Daniel Scott (harbourmaster)

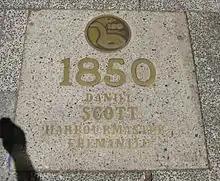
Plaque on St Georges Terrace

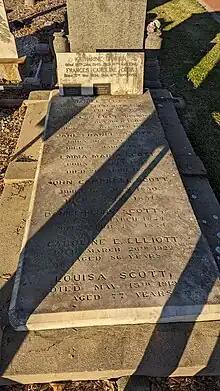
Grave

Daniel and Frances had eleven children. Scott's eldest son Daniel Henry Scott led his father's other enterprises after his death. Scott and his daughter occupy two of the graves featured in Fremantle Cemetery's Historical Walk Trail.